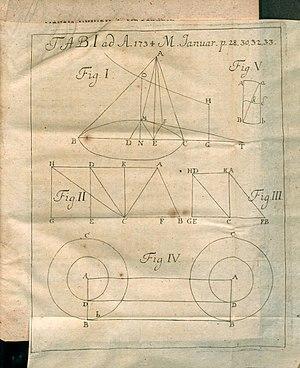
En géométrie, un cône est une surface réglée ou bien un solide.